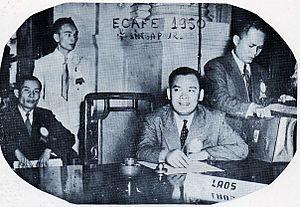
Kou Voravong à la conférence de ECAFE (United Nations Economic Commission for Asia and the Far East) en 1950, dans sa fonction de ministre de l'Économie.
Kou Voravong est un homme politique laotien, né le 6 décembre 1914 à Savannakhet et mort le 18 septembre 1954 à Vientiane, assassiné dans l'exercice de sa fonction de ministre de la Défense. Il fut l'un des chefs de la résistance anti-japonaise pendant la Seconde Guerre mondiale puis anti-Lao Issara de l'après-guerre. À partir de 1941, il fut également chef de district, gouverneur de province, député et ministre dans le Gouvernement royal.